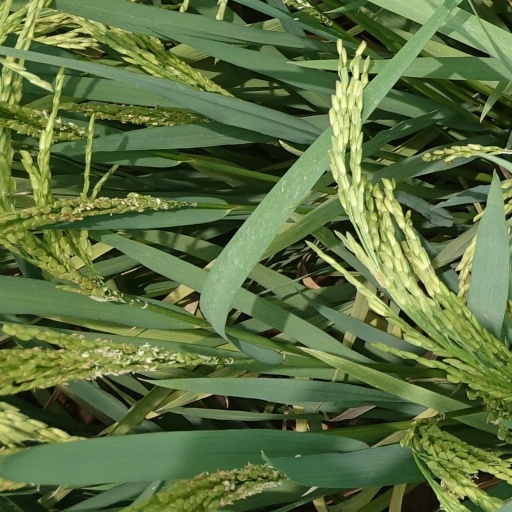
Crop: rice